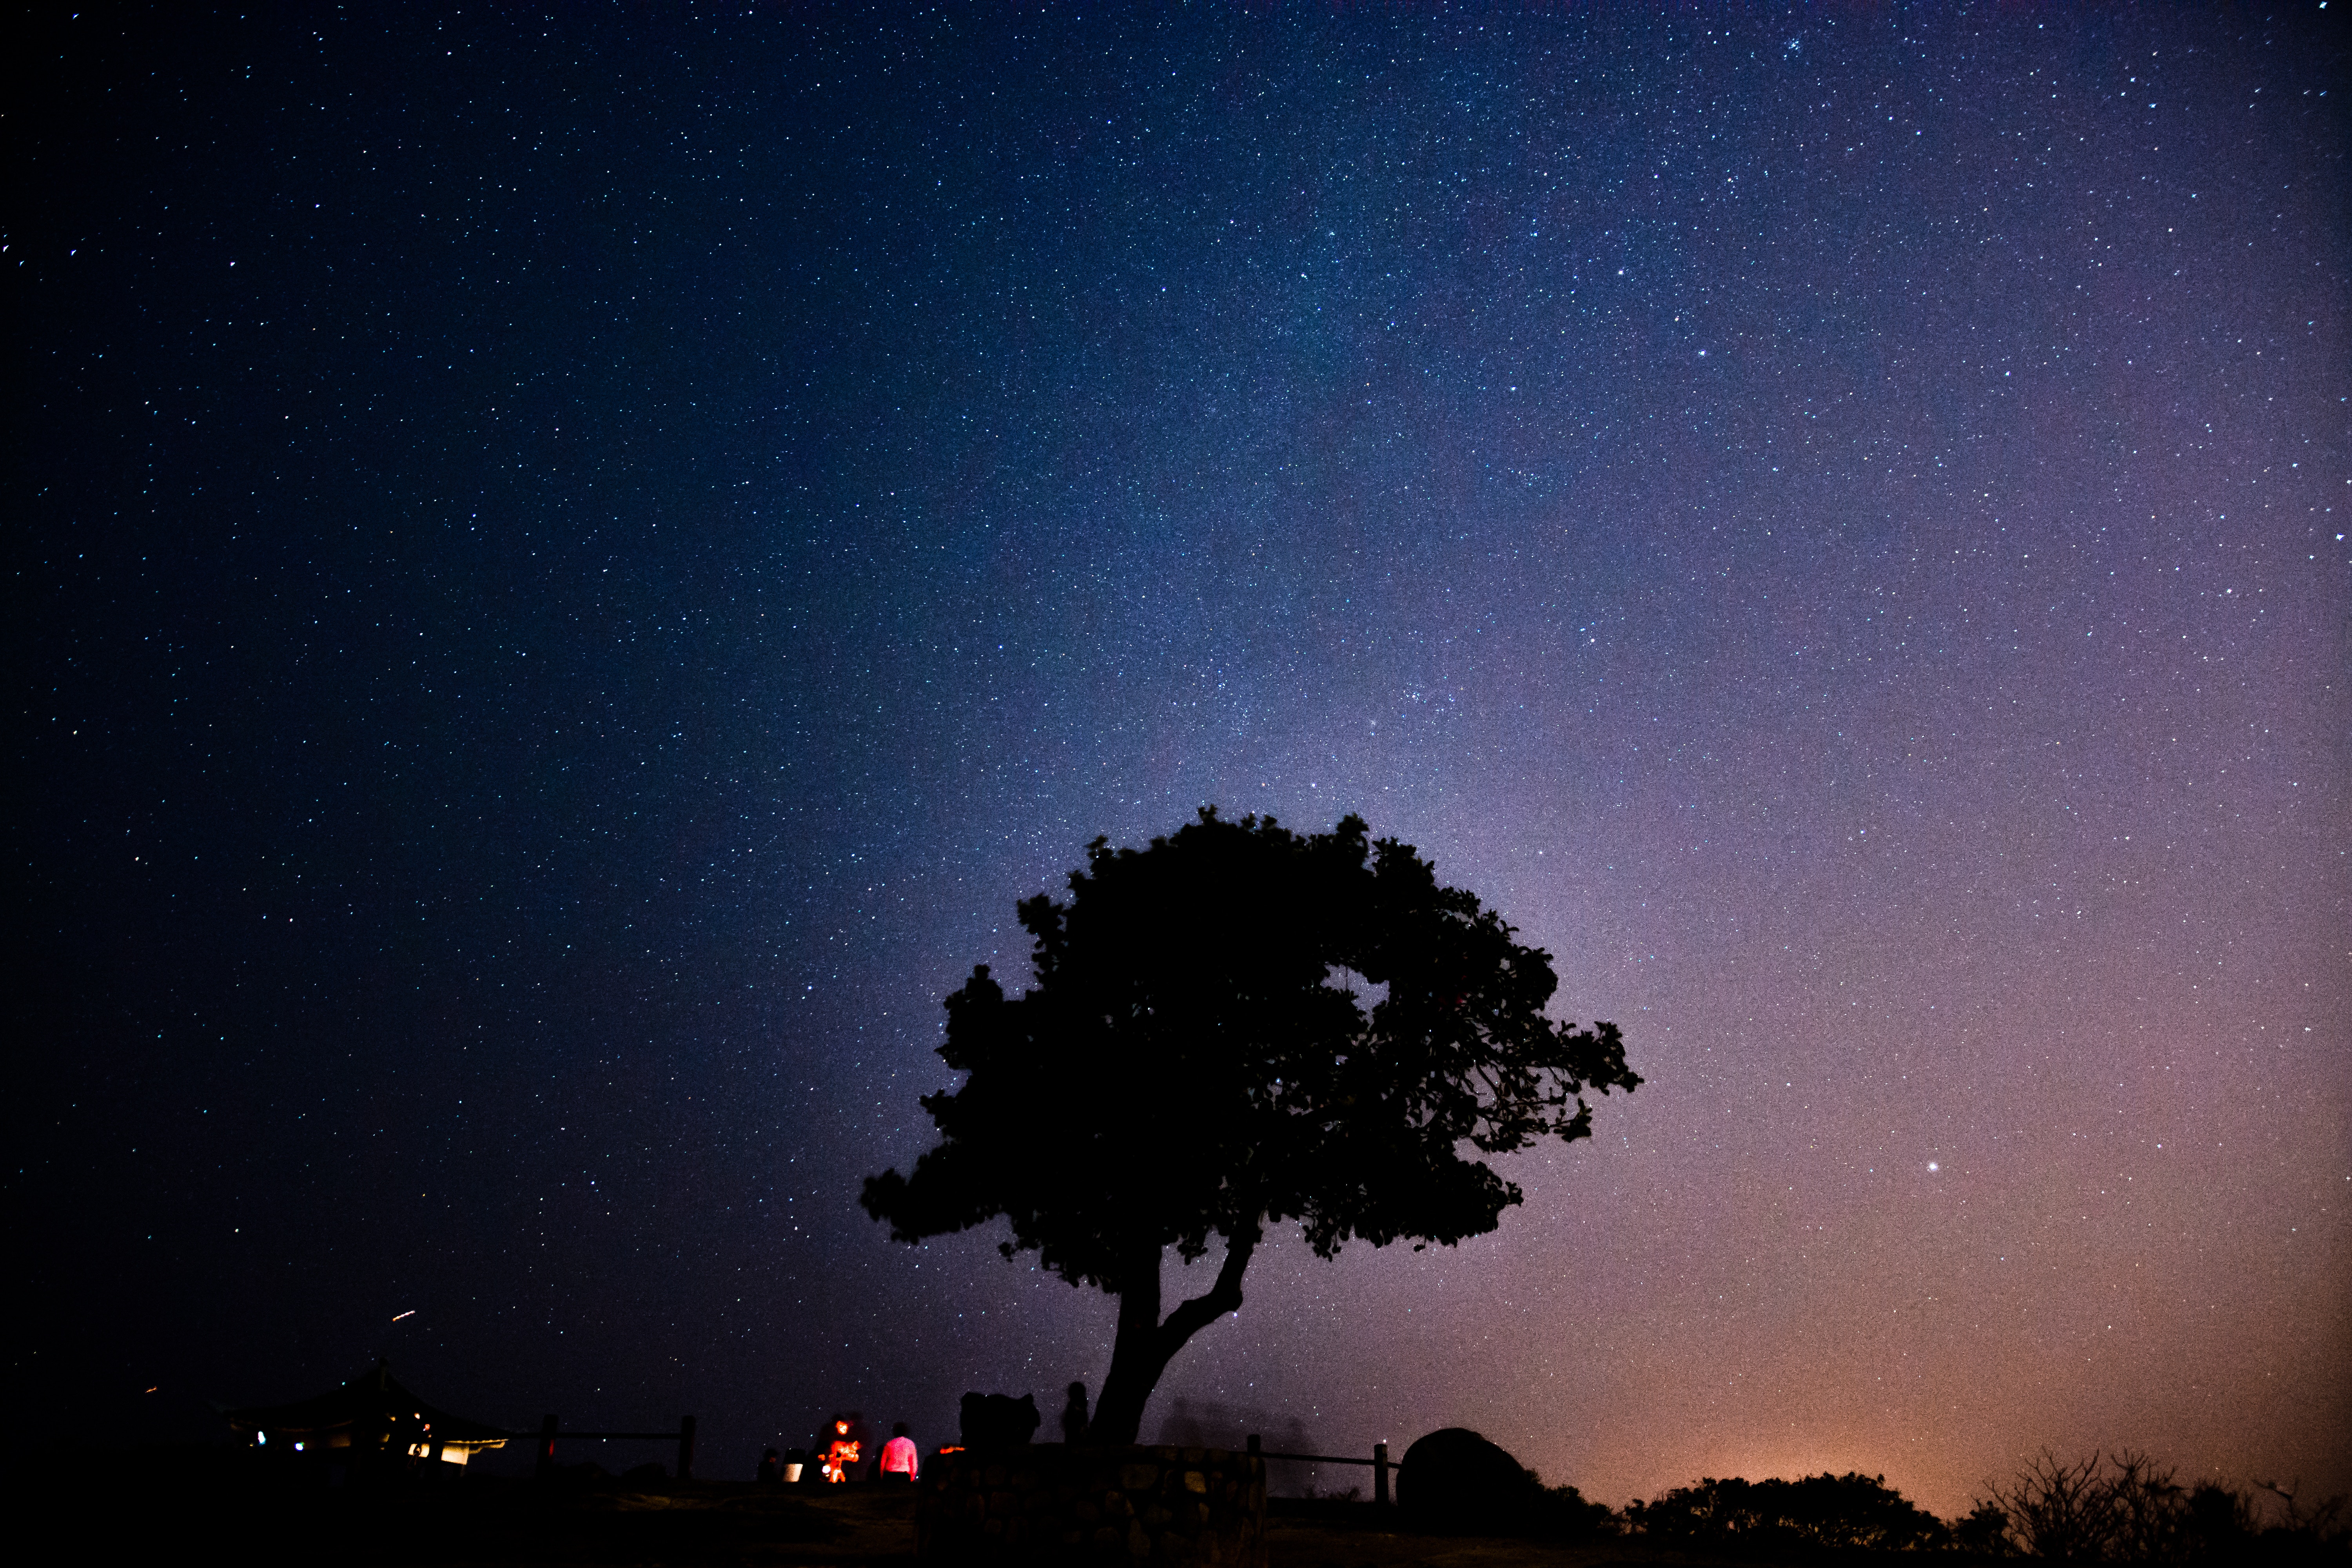
tree, silhouette, sky, night, star, atmosphere, darkness, galaxy, aurora, moonlight, astronomy, midnight, astronomical object